Gornji Mihaljevec

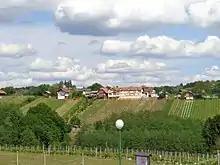
Landscape of Gornji Mihaljevec municipality

Gornji Mihaljevec is located in part of Međimurje called Gornje Međimurje at border with Slovenia. Village of Gornji Mihaljevec, municipality centre, is about 15 kilometres west from Čakovec, and some 100 kilometres north of Zagreb. The municipality covers an area of 32.15 km.